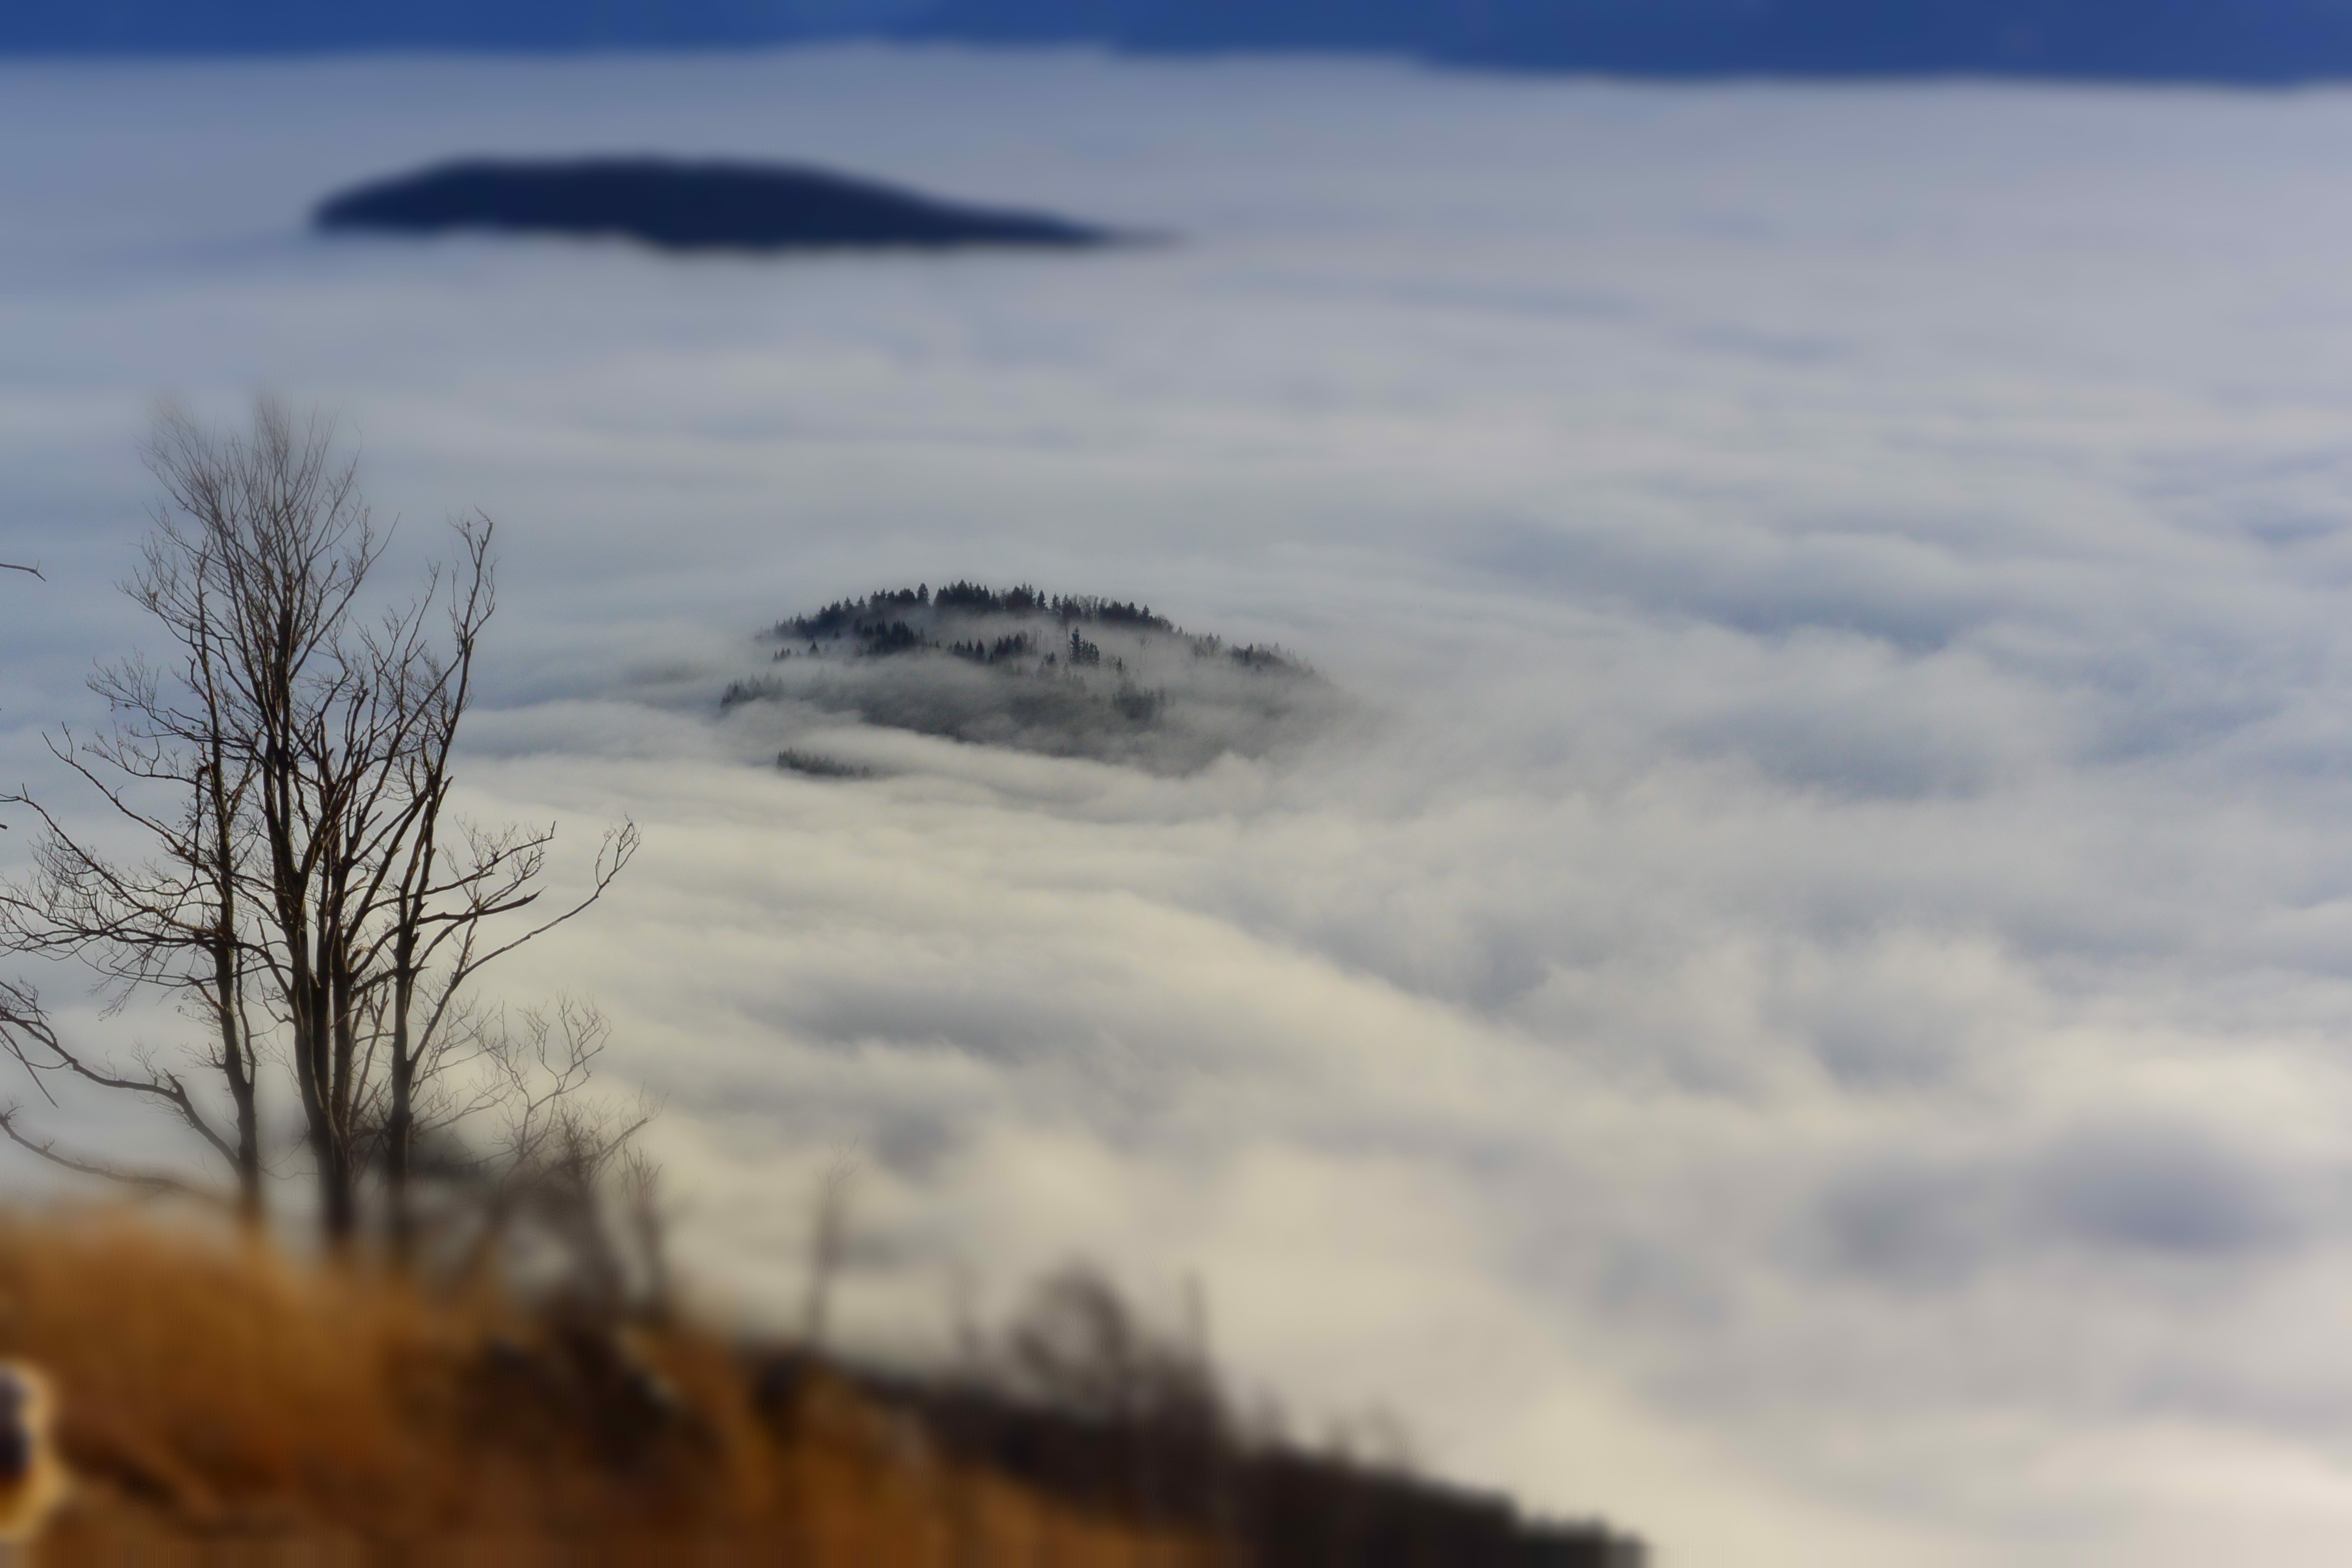
horizon, mountain, snow, cloud, sky, fog, morning, hill, wind, dawn, atmosphere, dusk, evening, weather, plain, summit, austria, salzburg, gaisberg, meteorological phenomenon, atmospheric phenomenon, atmosphere of earth, zistelalm